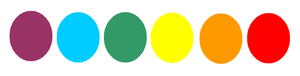
Dessin des Gemmes de l'Infini selon leurs couleurs.
Les Gemmes de l'infini ou Pierres d'infinité — anciennement appelées « Gemmes du Pouvoir » ou « Gemmes de l’Âme » — sont des artéfacts cosmiques de fiction présents dans l'univers Marvel de la maison d'édition Marvel Comics.